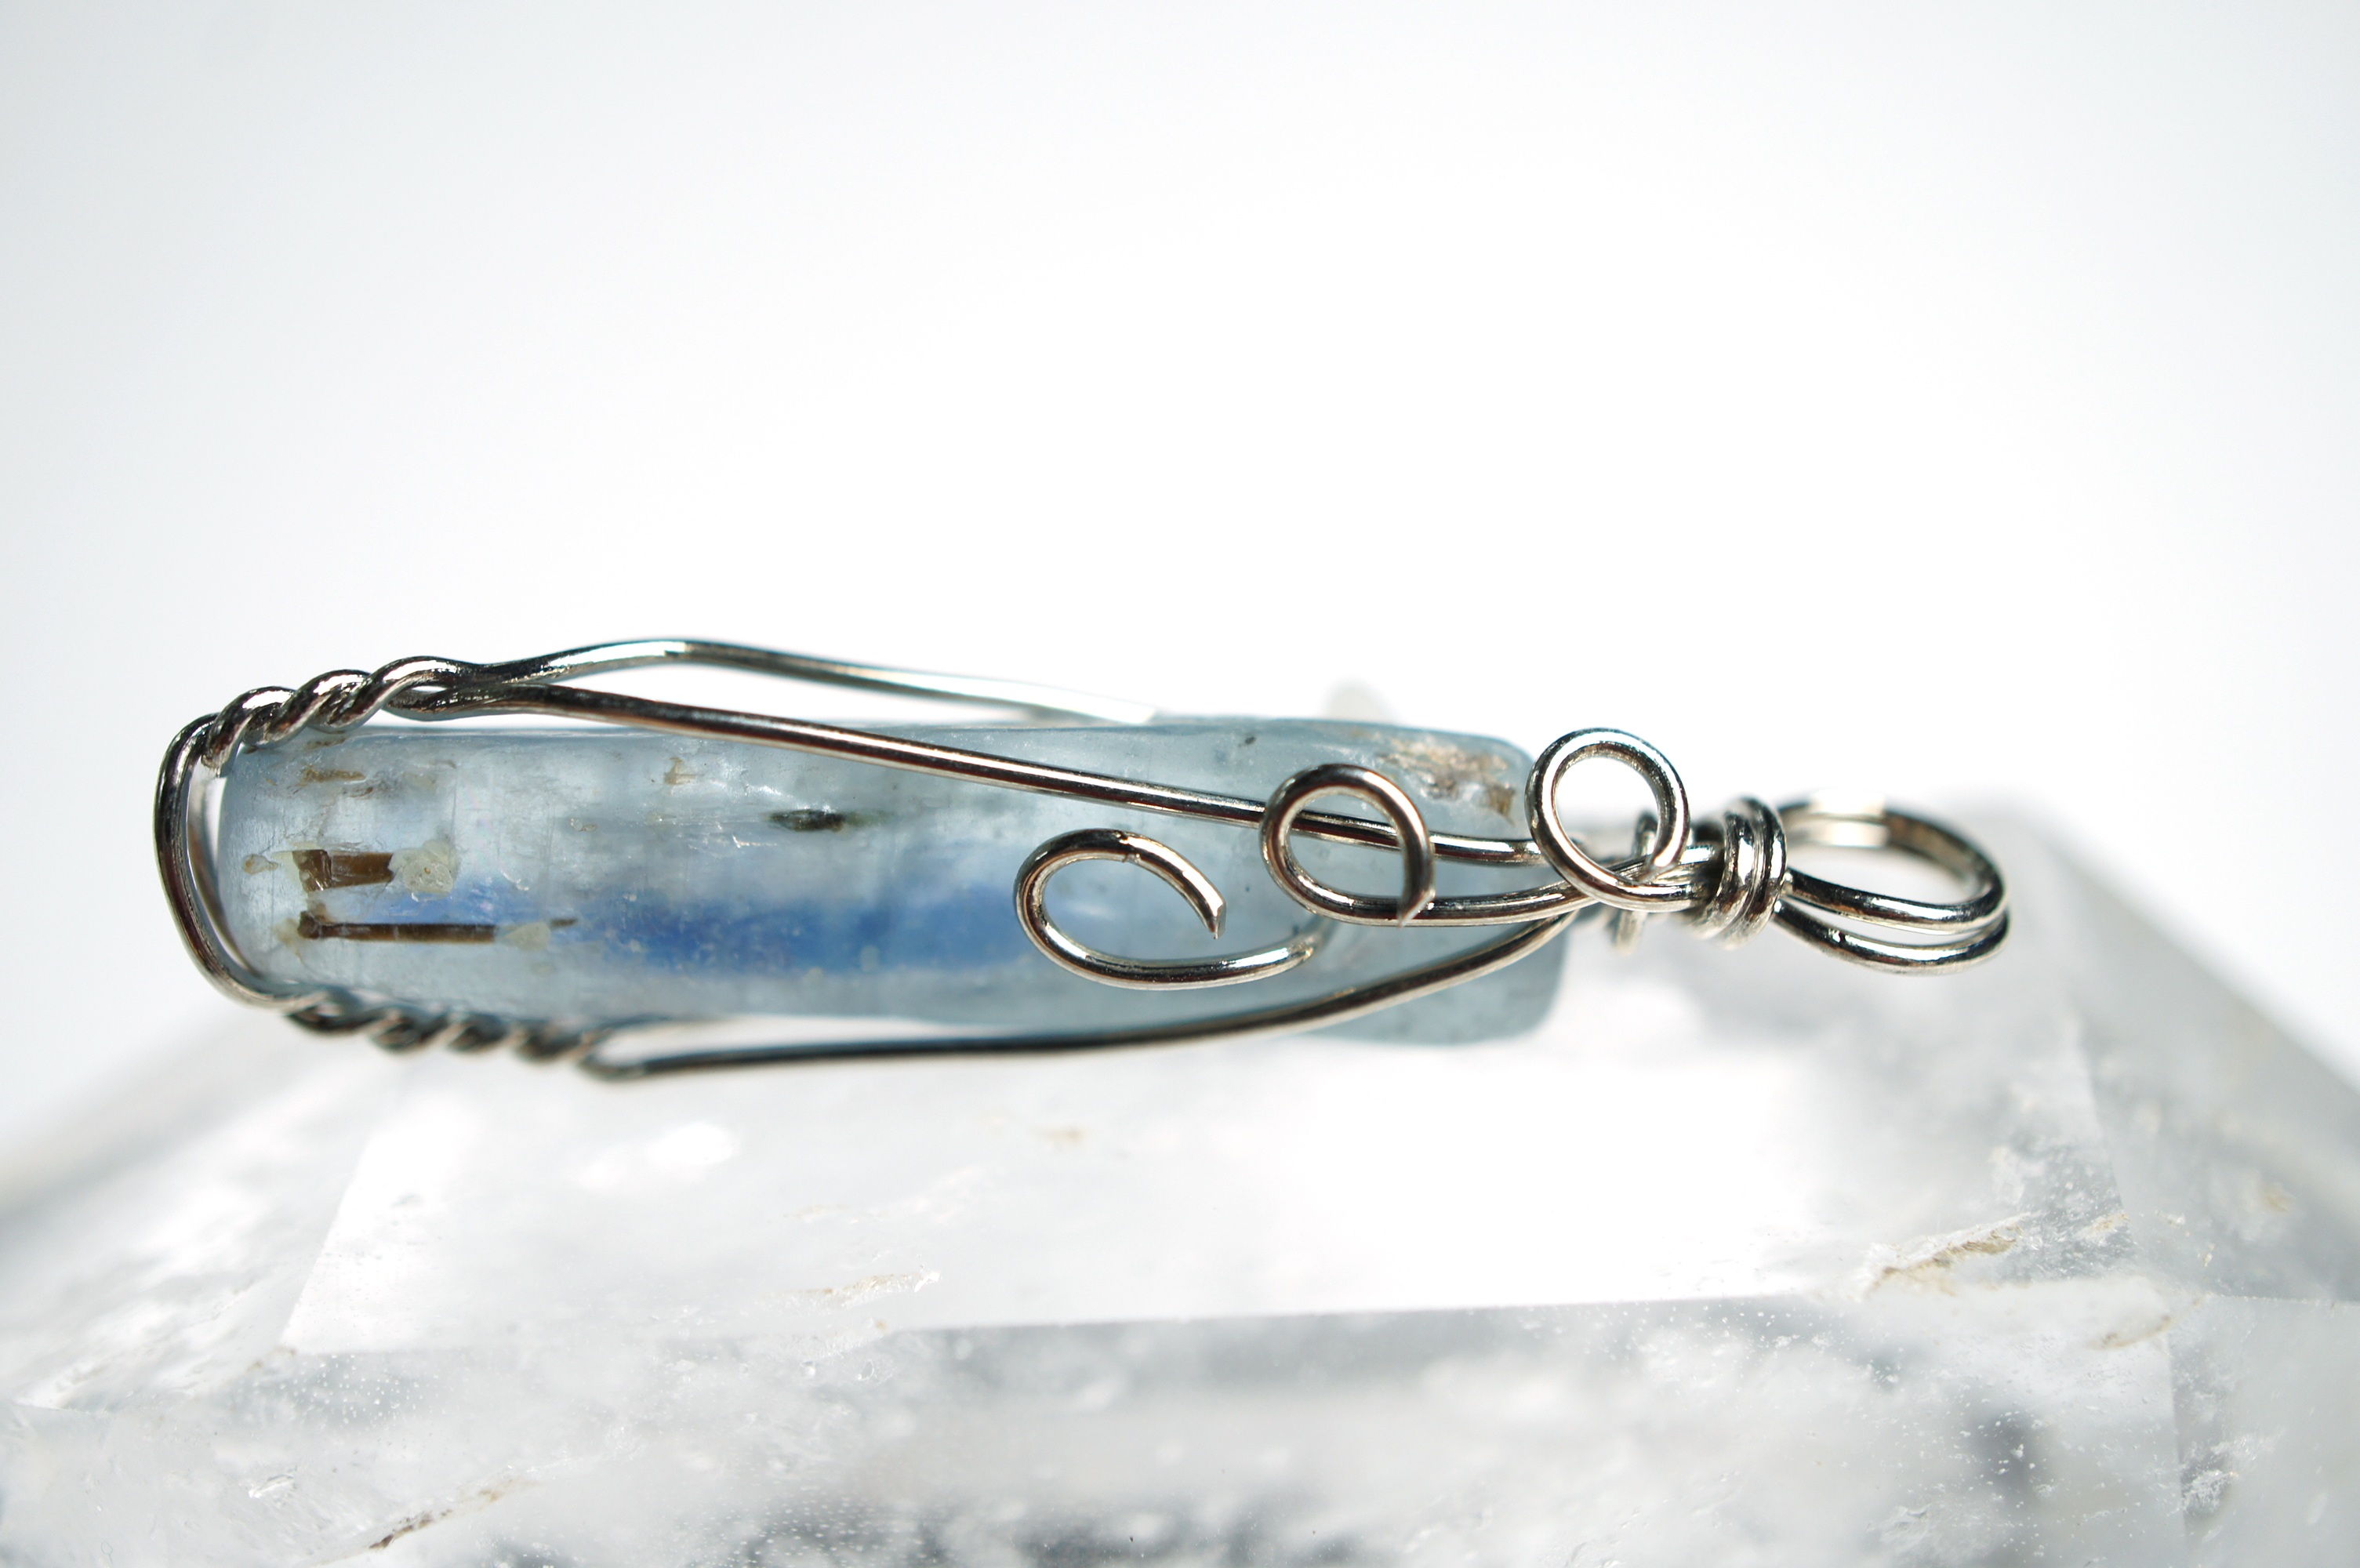
stone, wire, green, blue, point, jewelry, jewellery, jewel, aqua, silver, sunglasses, glasses, goggles, eyewear, handmade, gem, crystal, talisman, wrap, gemstone, pendant, kyanite, amulet, fashion accessory, vision care